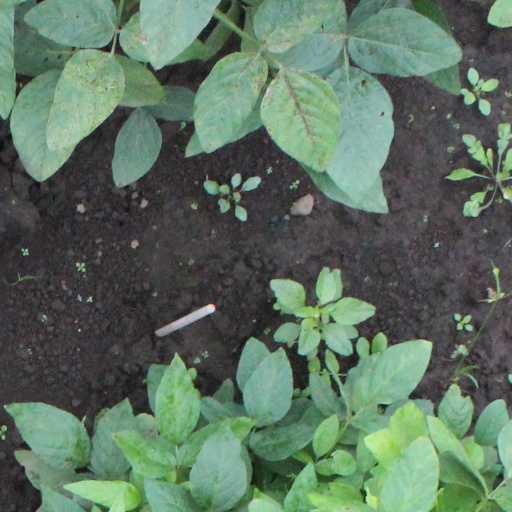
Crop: soybean